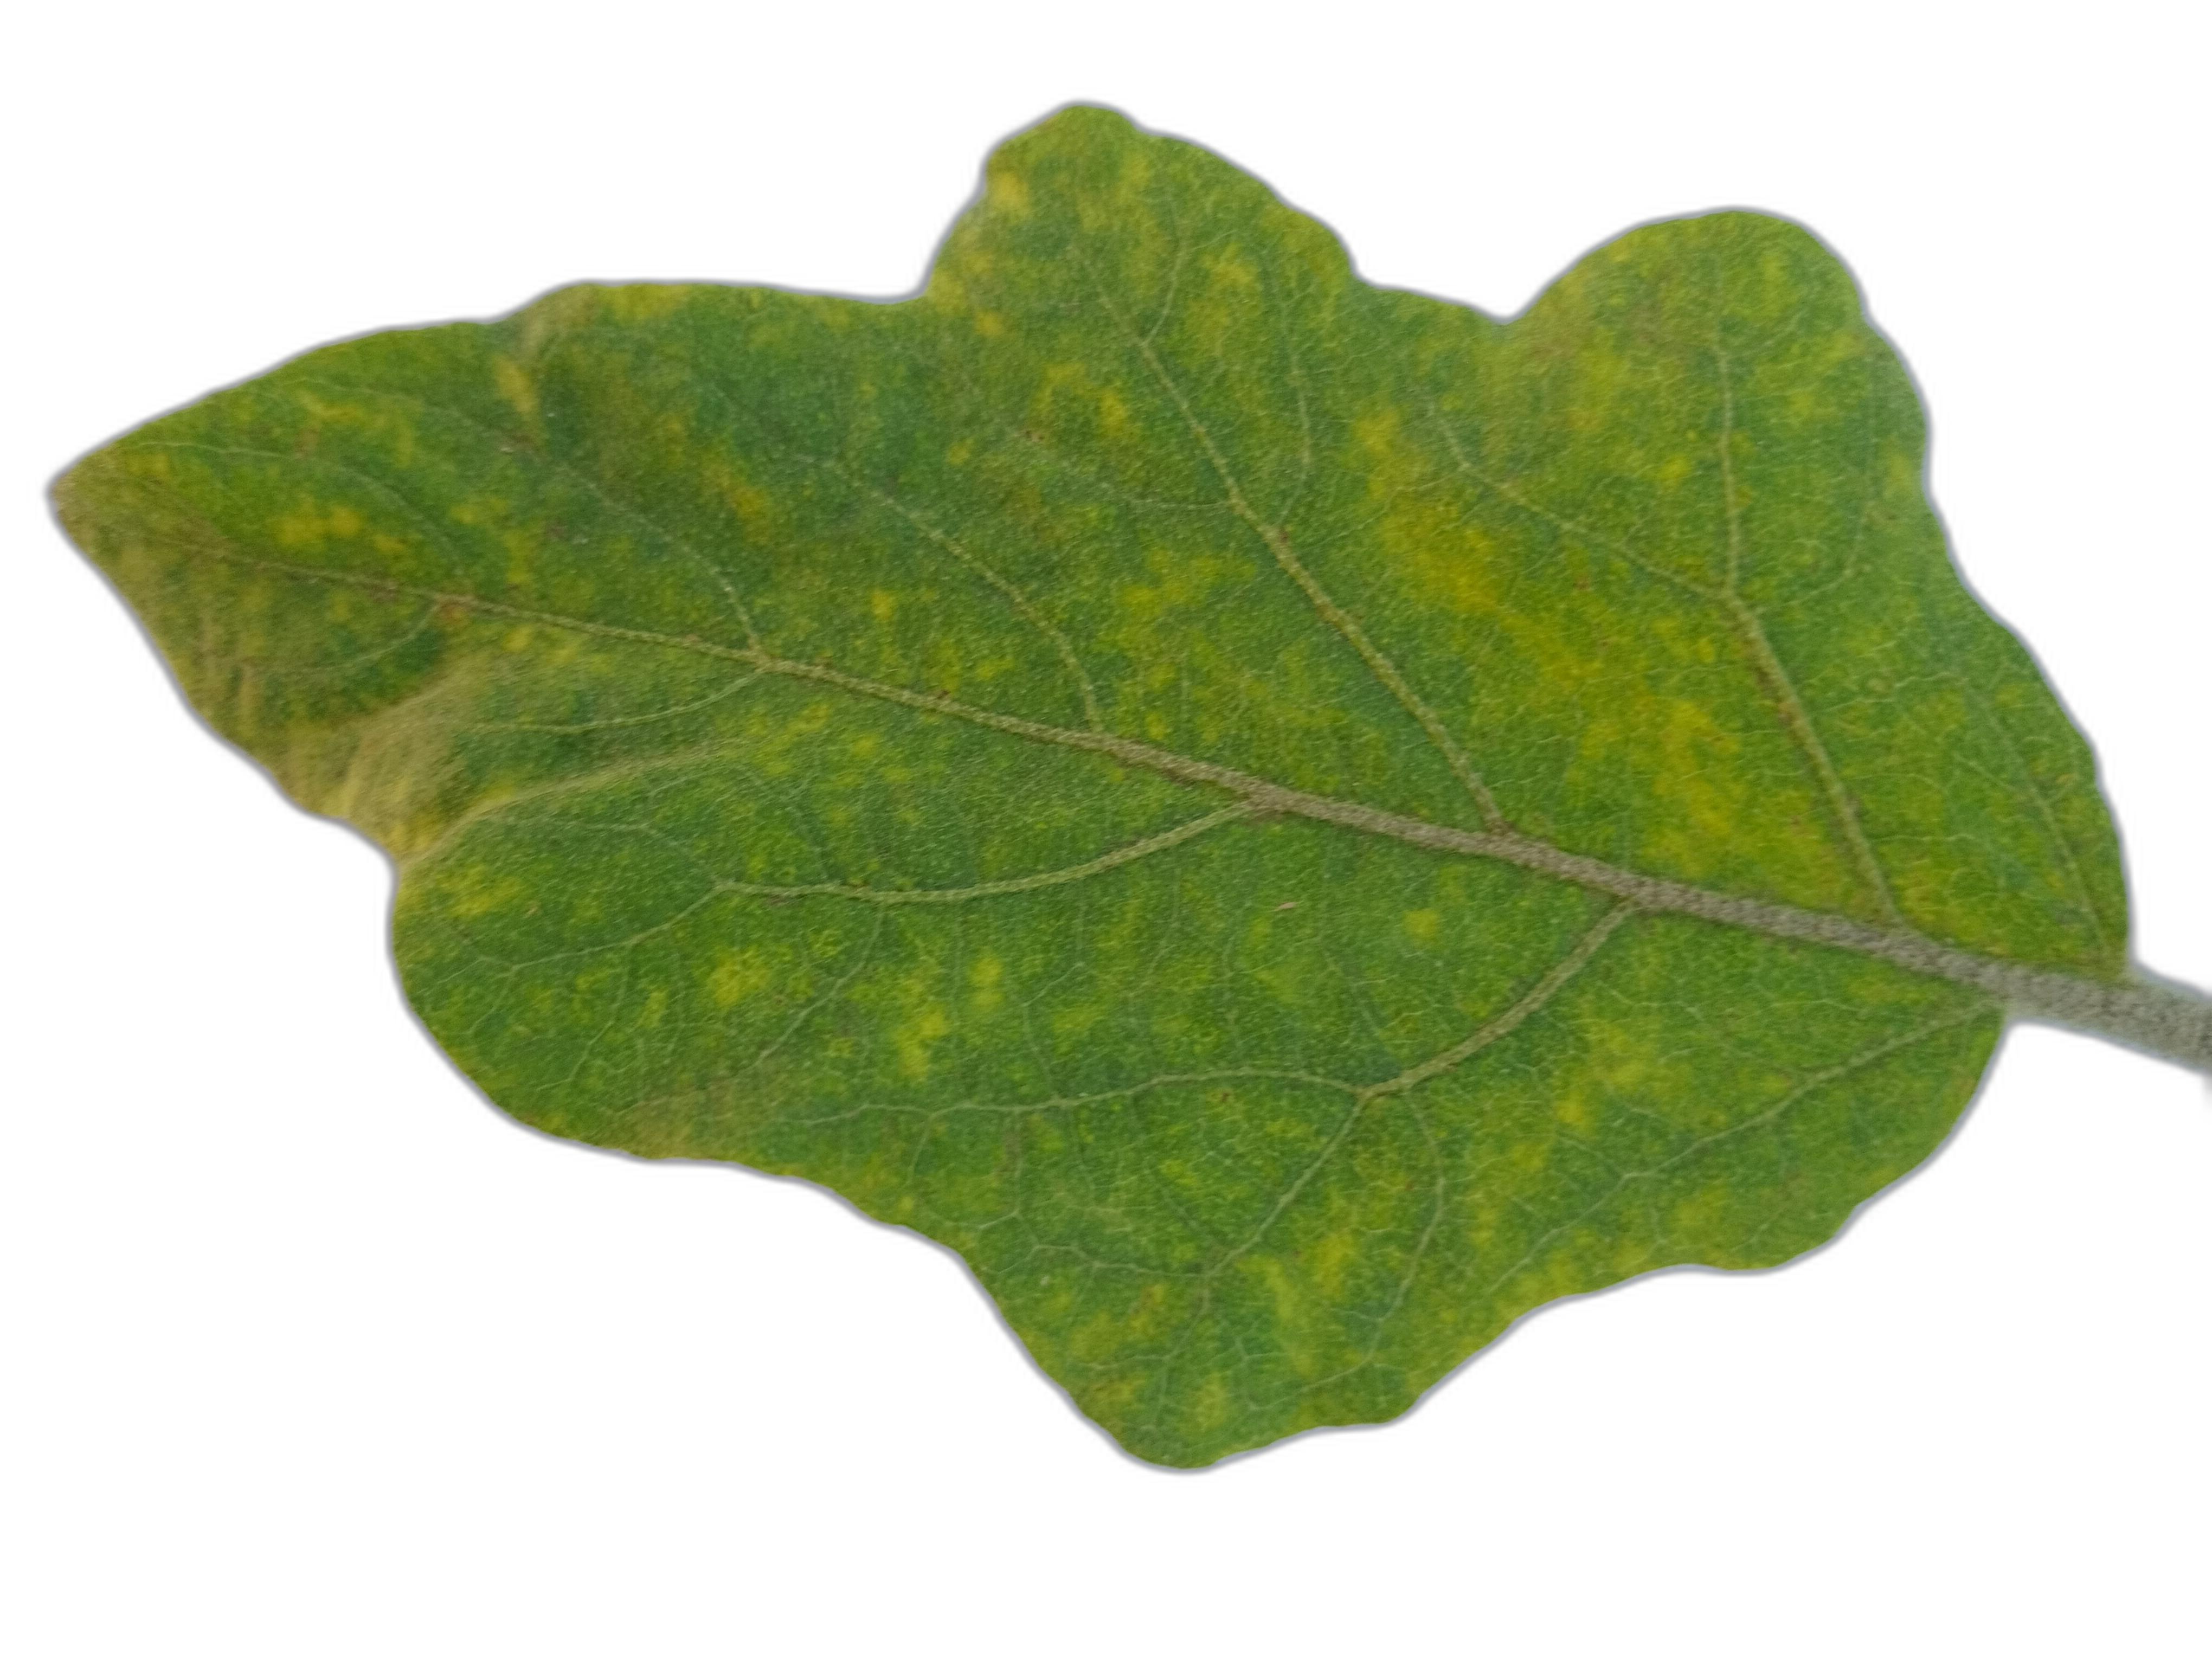
Label: Healthy Leaf